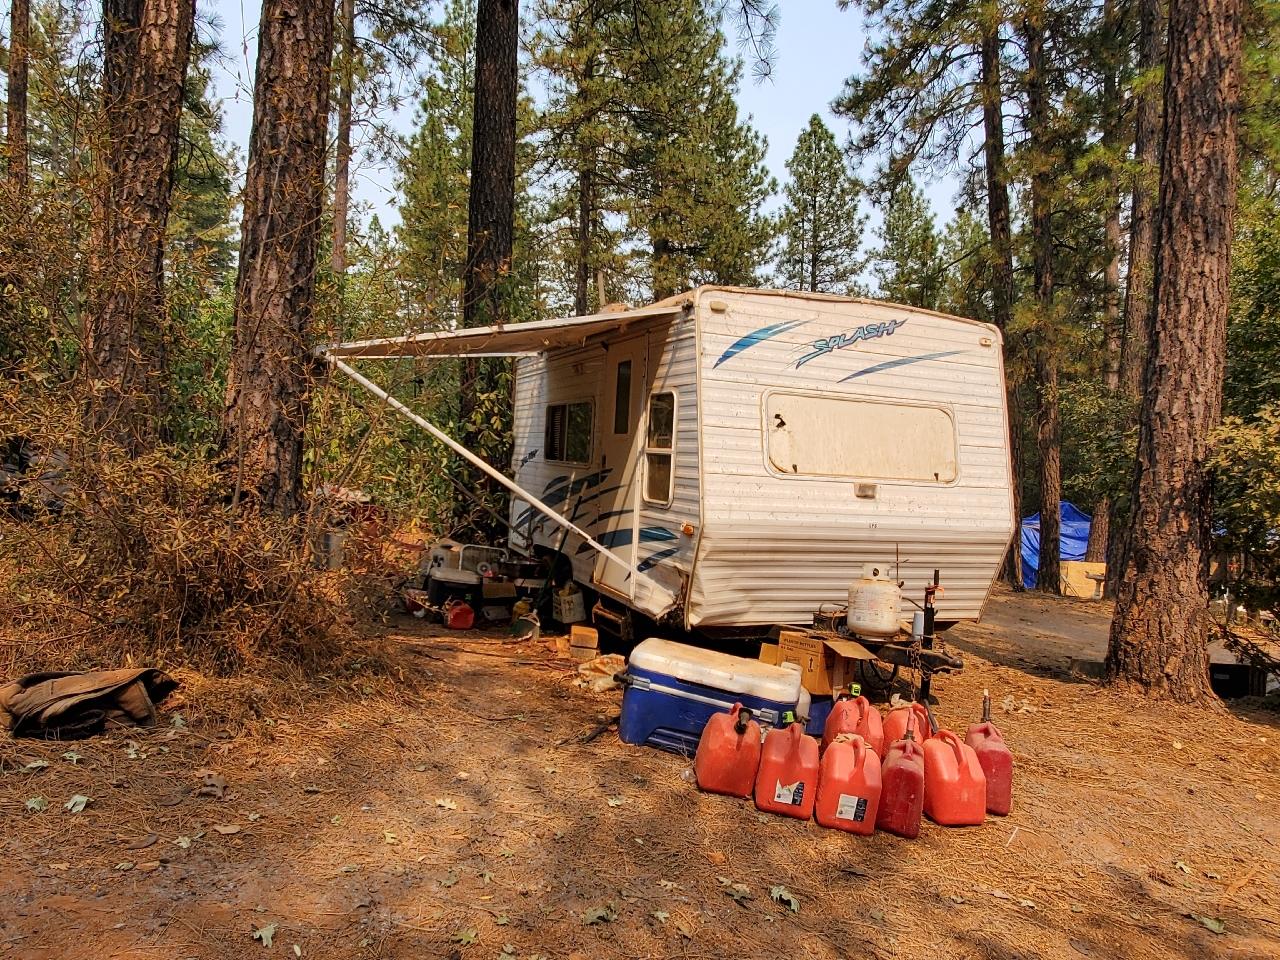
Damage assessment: no_damage